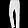
Label: Trouser